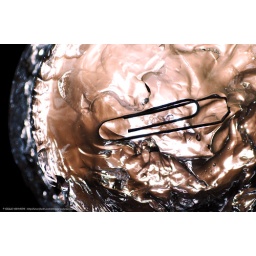
My paper clip has a bath in hair gel